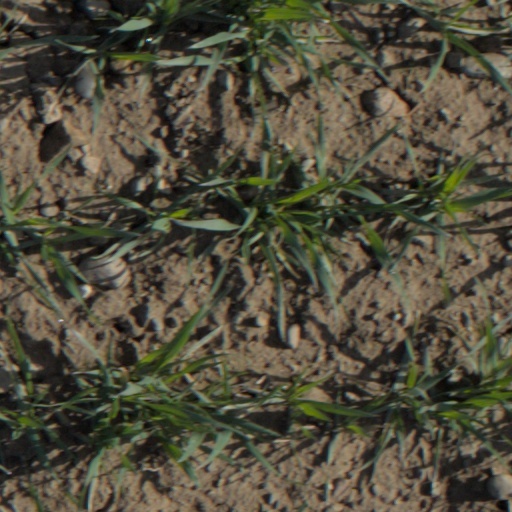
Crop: wheat